Self-assembly

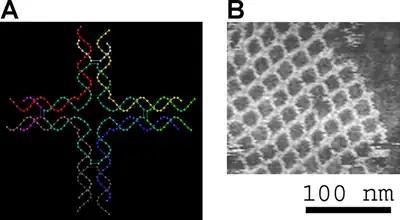
The DNA structure at left (schematic shown) will self-assemble into the structure visualized by atomic force microscopy at right.

Self-assembly in the classic sense can be defined as "the spontaneous and reversible organization of molecular units into ordered structures by non-covalent interactions". The first property of a self-assembled system that this definition suggests is the spontaneity of the self-assembly process: the interactions responsible for the formation of the self-assembled system act on a strictly local level—in other words, "the nanostructure builds itself".